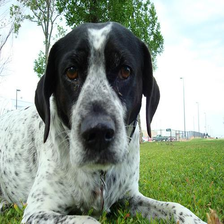
Species: dog
Breed: german shorthaired